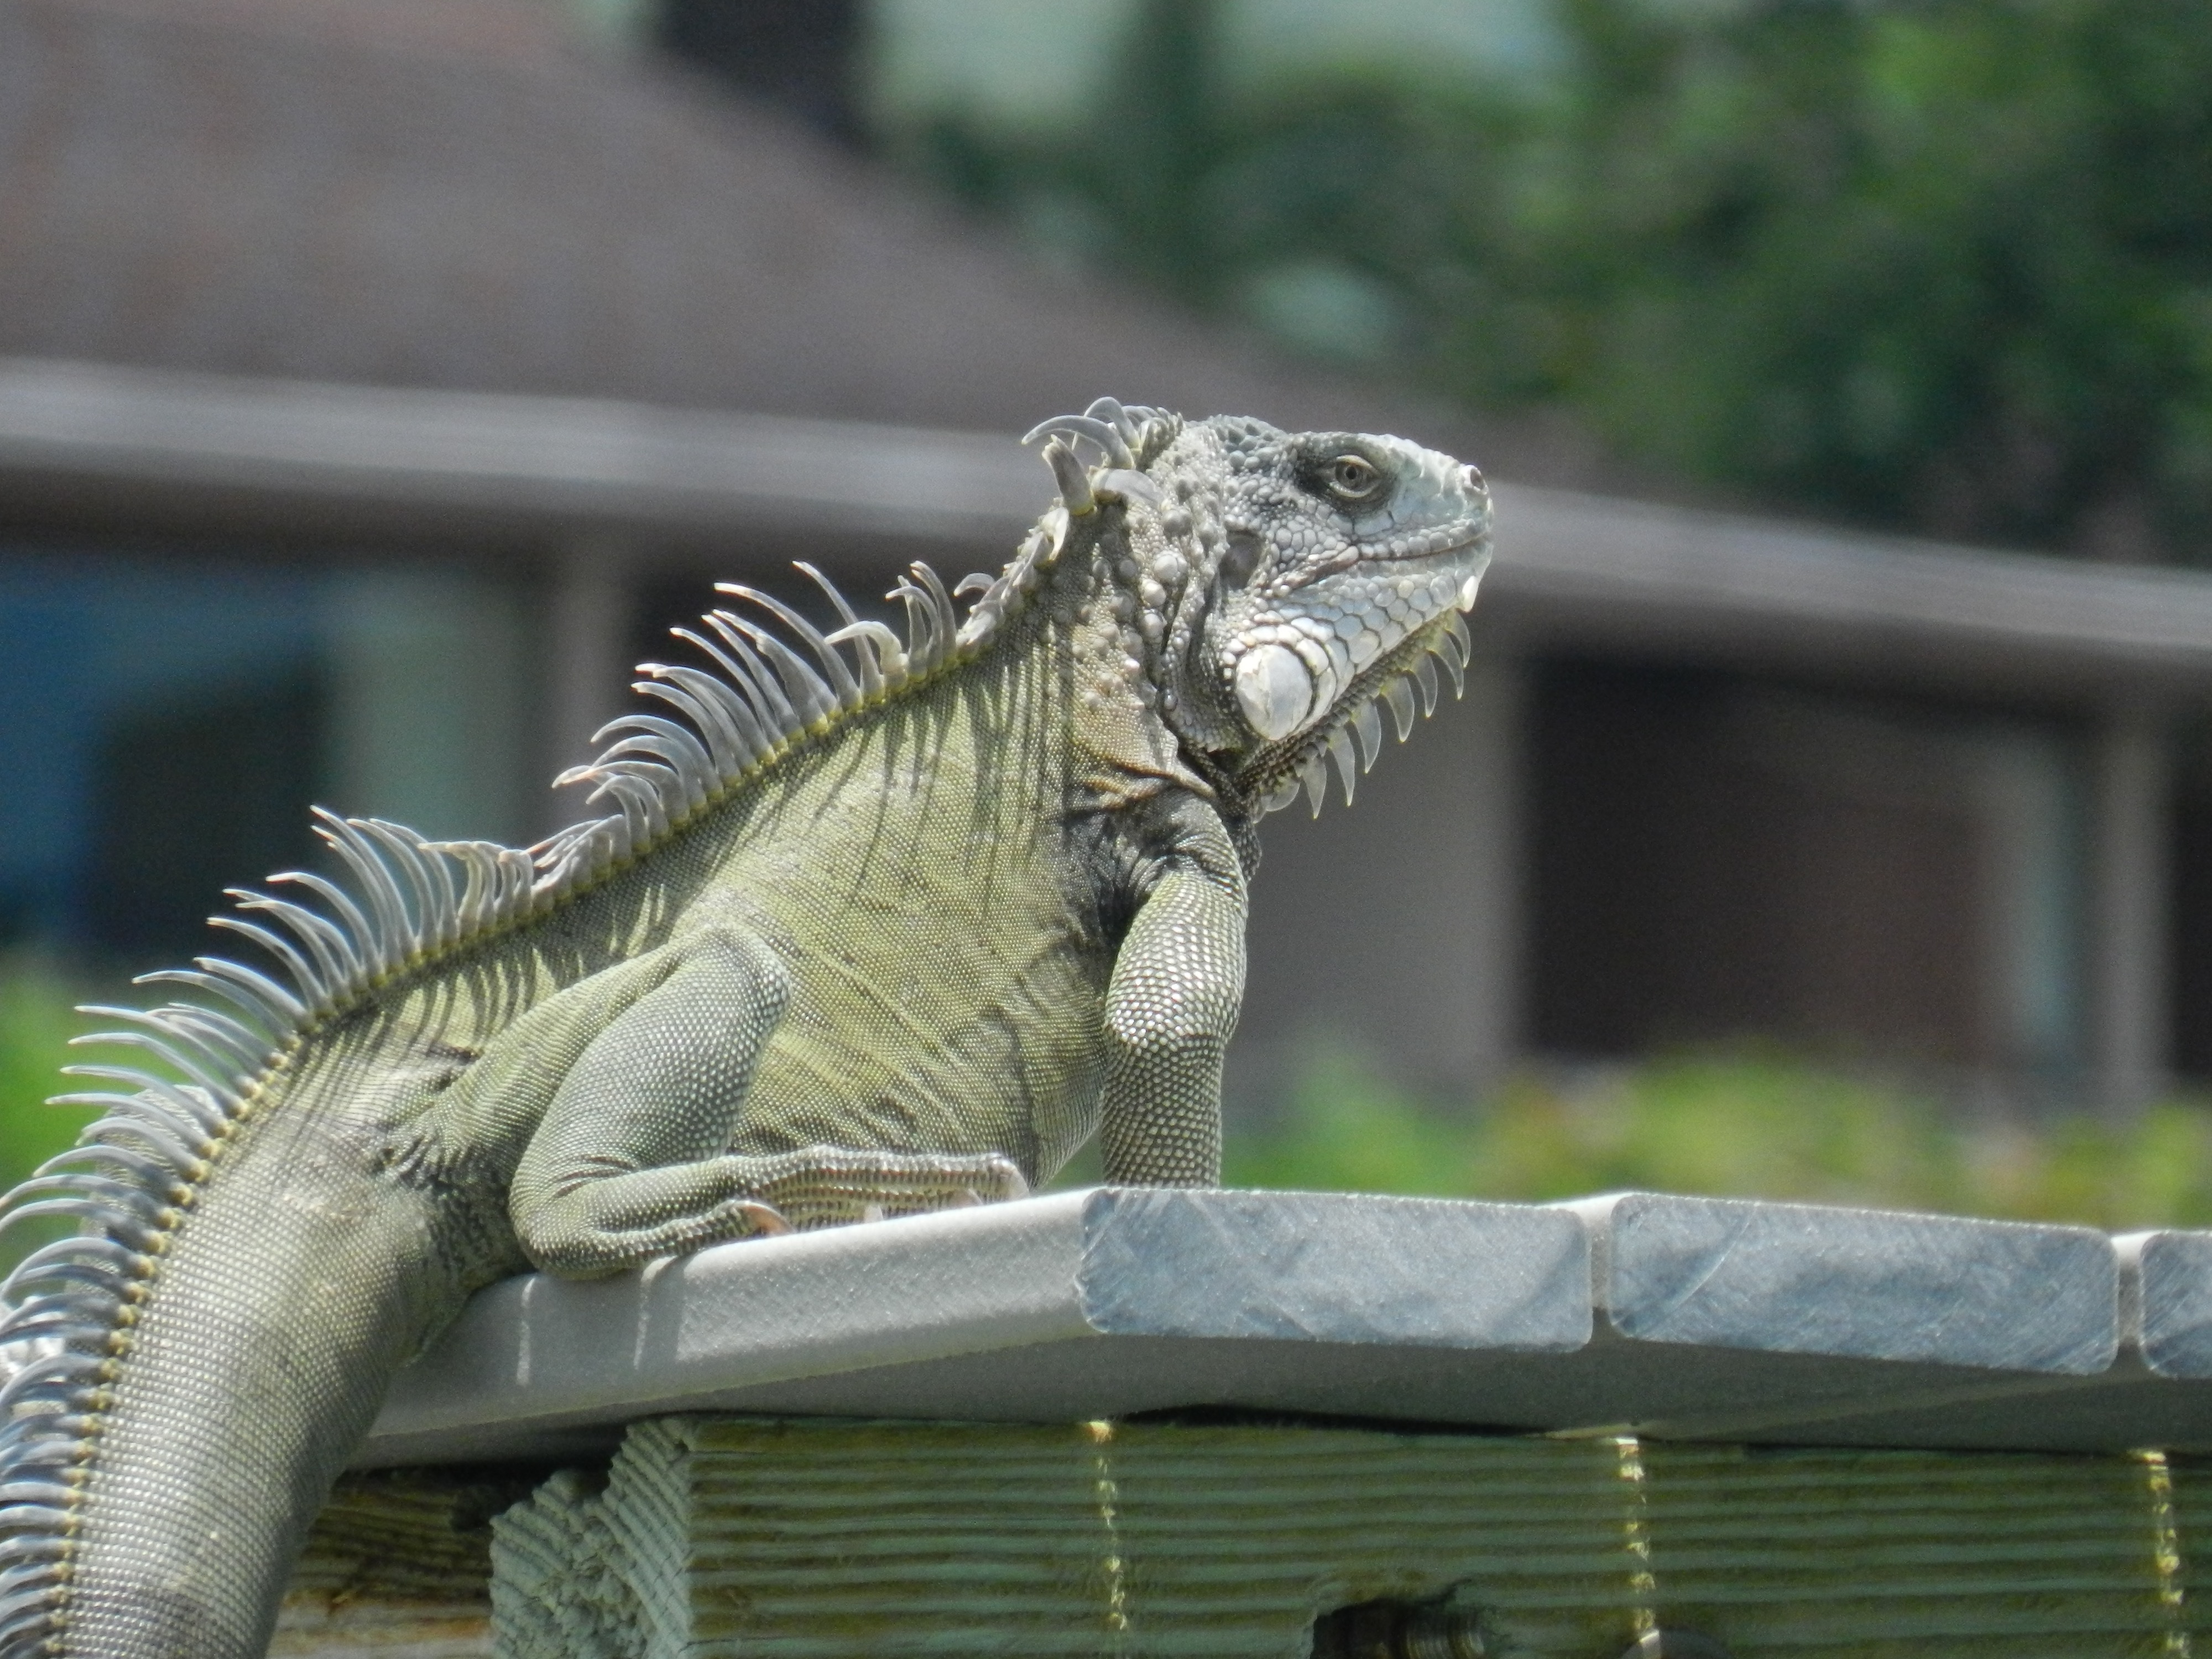
wildlife, zoo, reptile, iguana, fauna, lizard, vertebrate, iguania, scaled reptile